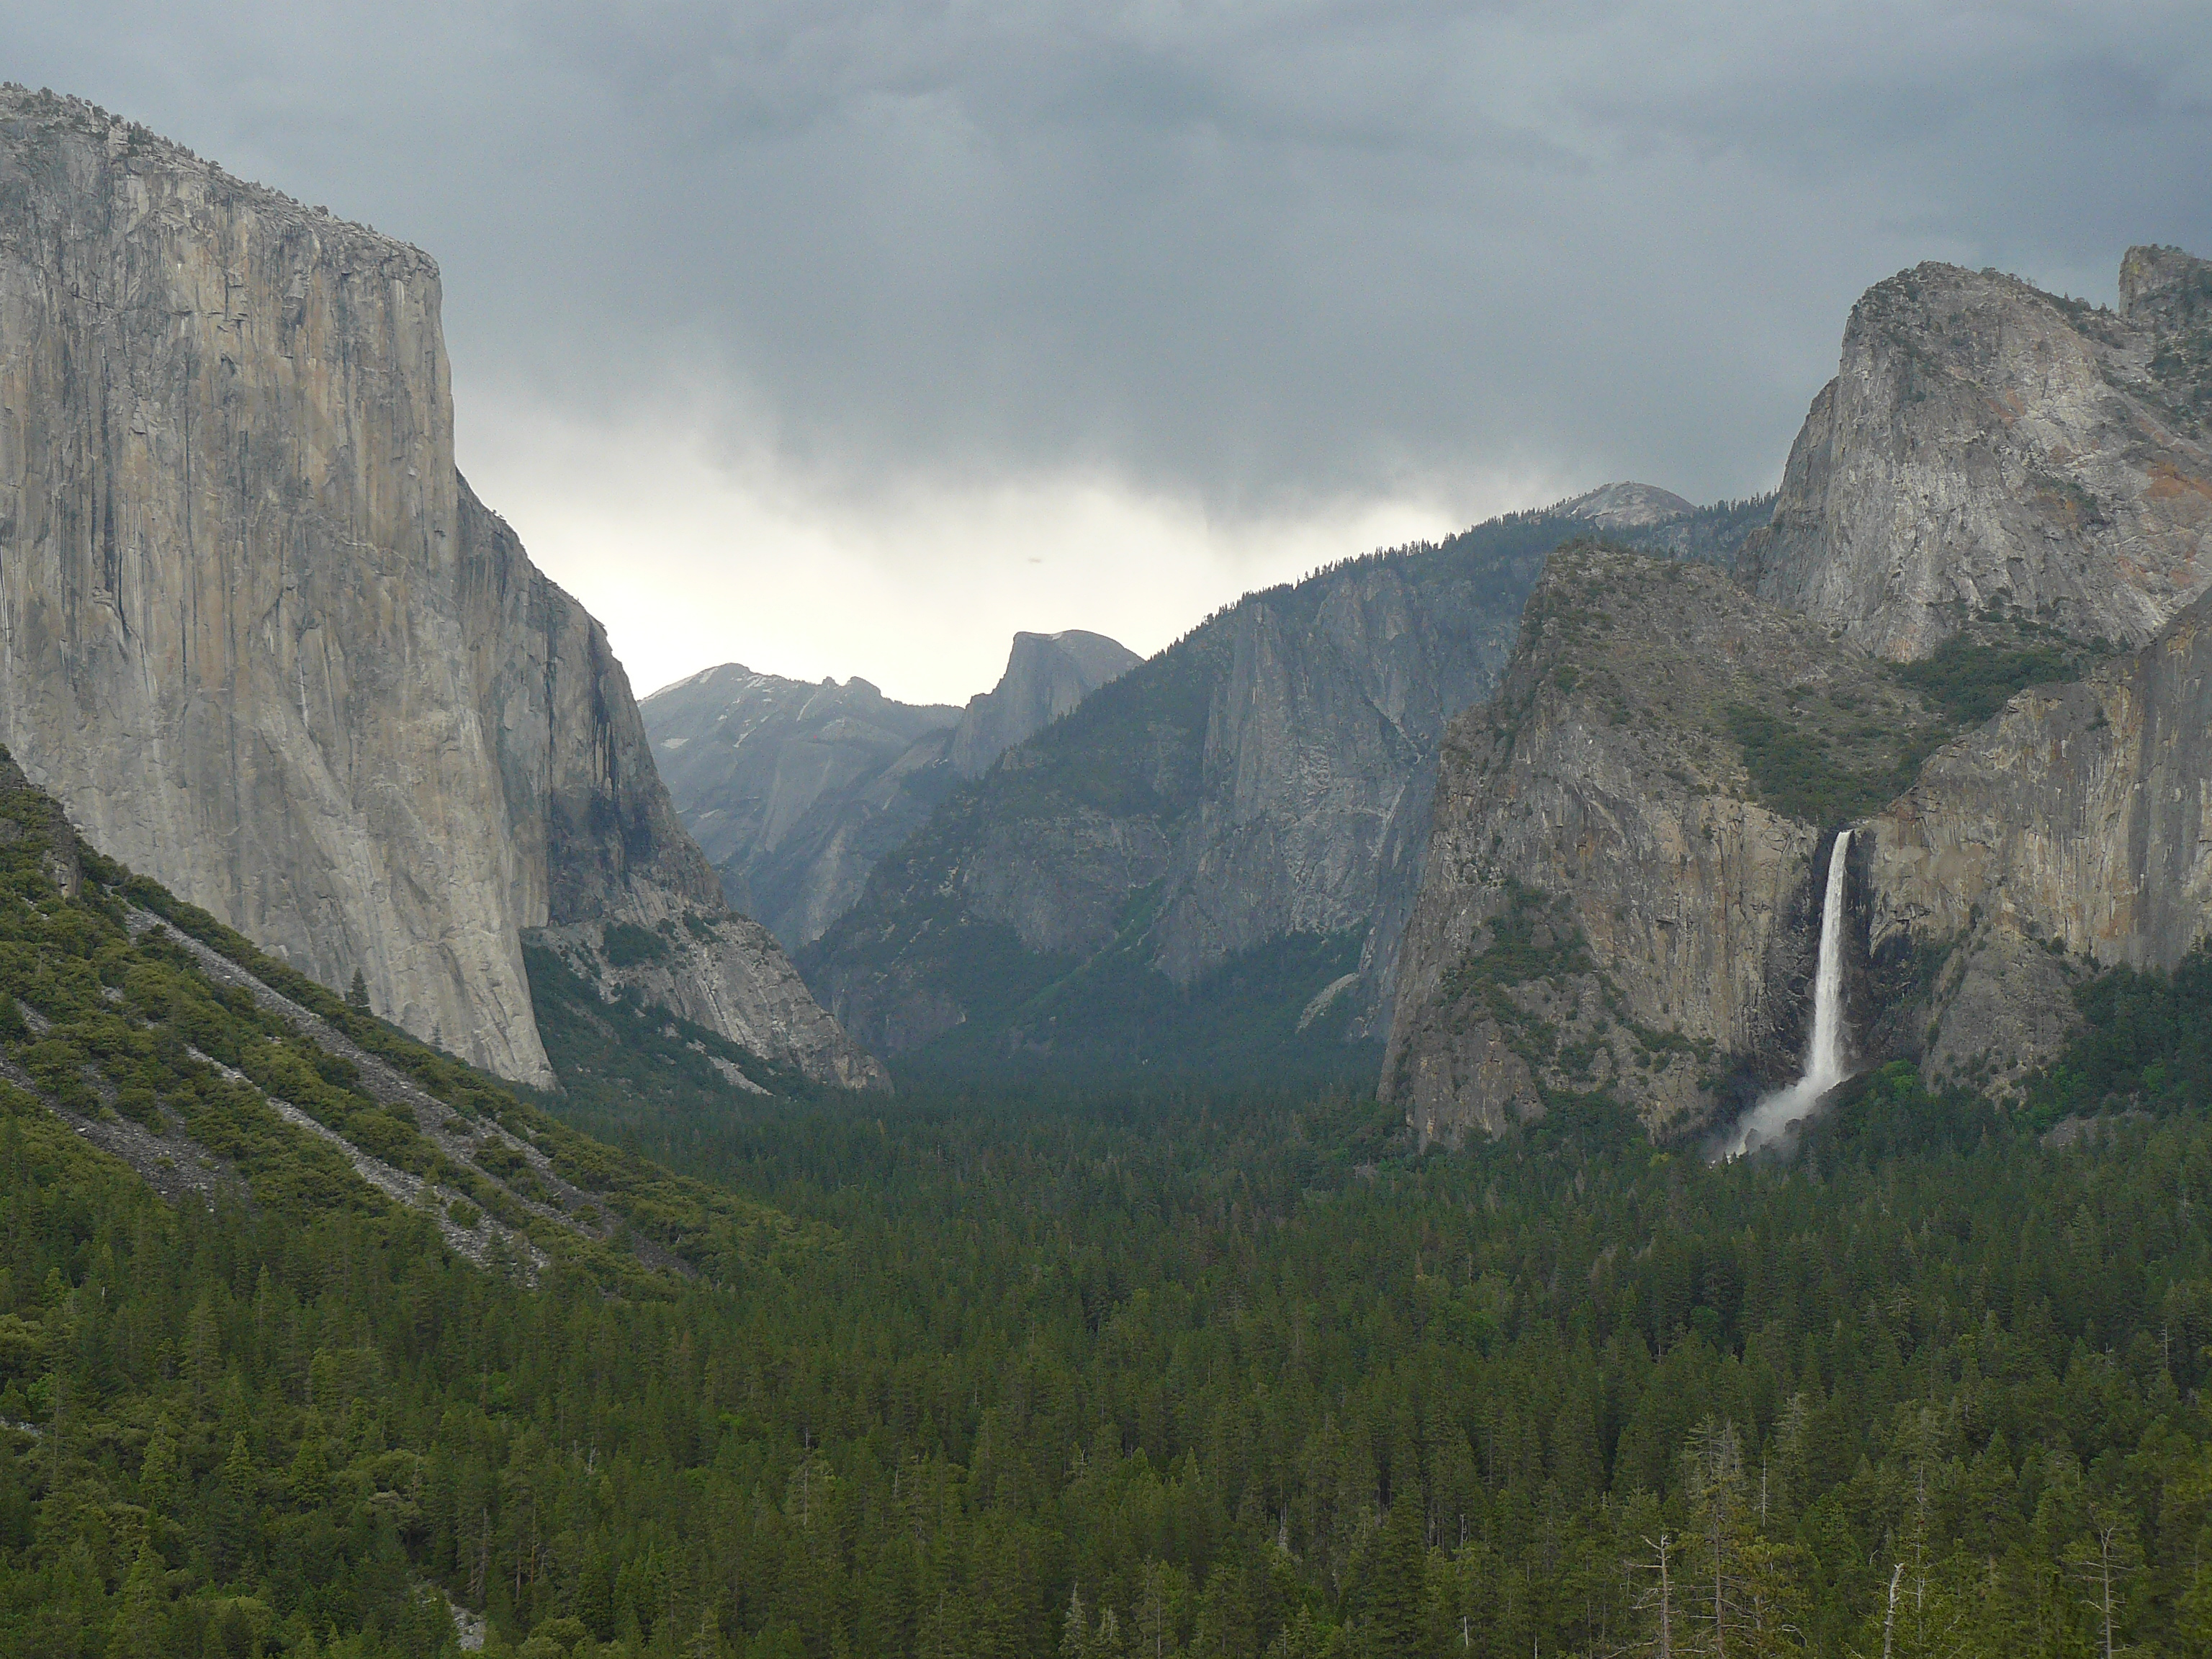
landscape, nature, rock, wilderness, mountain, hill, valley, mountain range, cliff, fjord, highland, terrain, national park, ridge, geology, alps, badlands, plateau, fell, yosemitenationalpark, yosemitefalls, docentjoyce, bridalveilfalls, landform, mountain pass, geographical feature, atmospheric phenomenon, mountainous landforms